Psari Forada

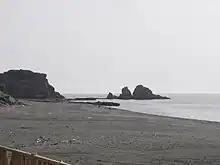
Psari Forada beach

Psari Forada is a seaside village in Heraklion regional unit, in Crete, Greece. It is situated in the Libyan Sea, 21 km west of Ierapetra. The local church is a tourist attraction. The seaside village of Sidonia is an extension of Psari Forada.